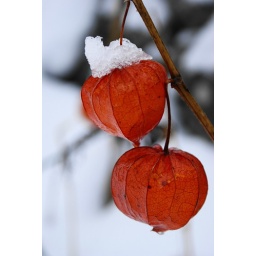
some odd orange plant thing in the grounds of hunting tower castle